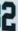
Number: 2